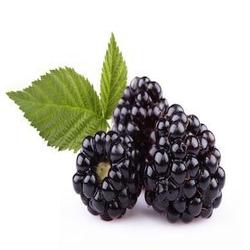
Label: Blackberry